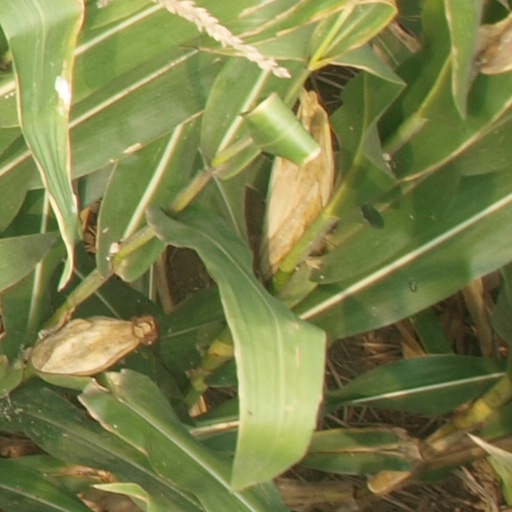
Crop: maize; corn